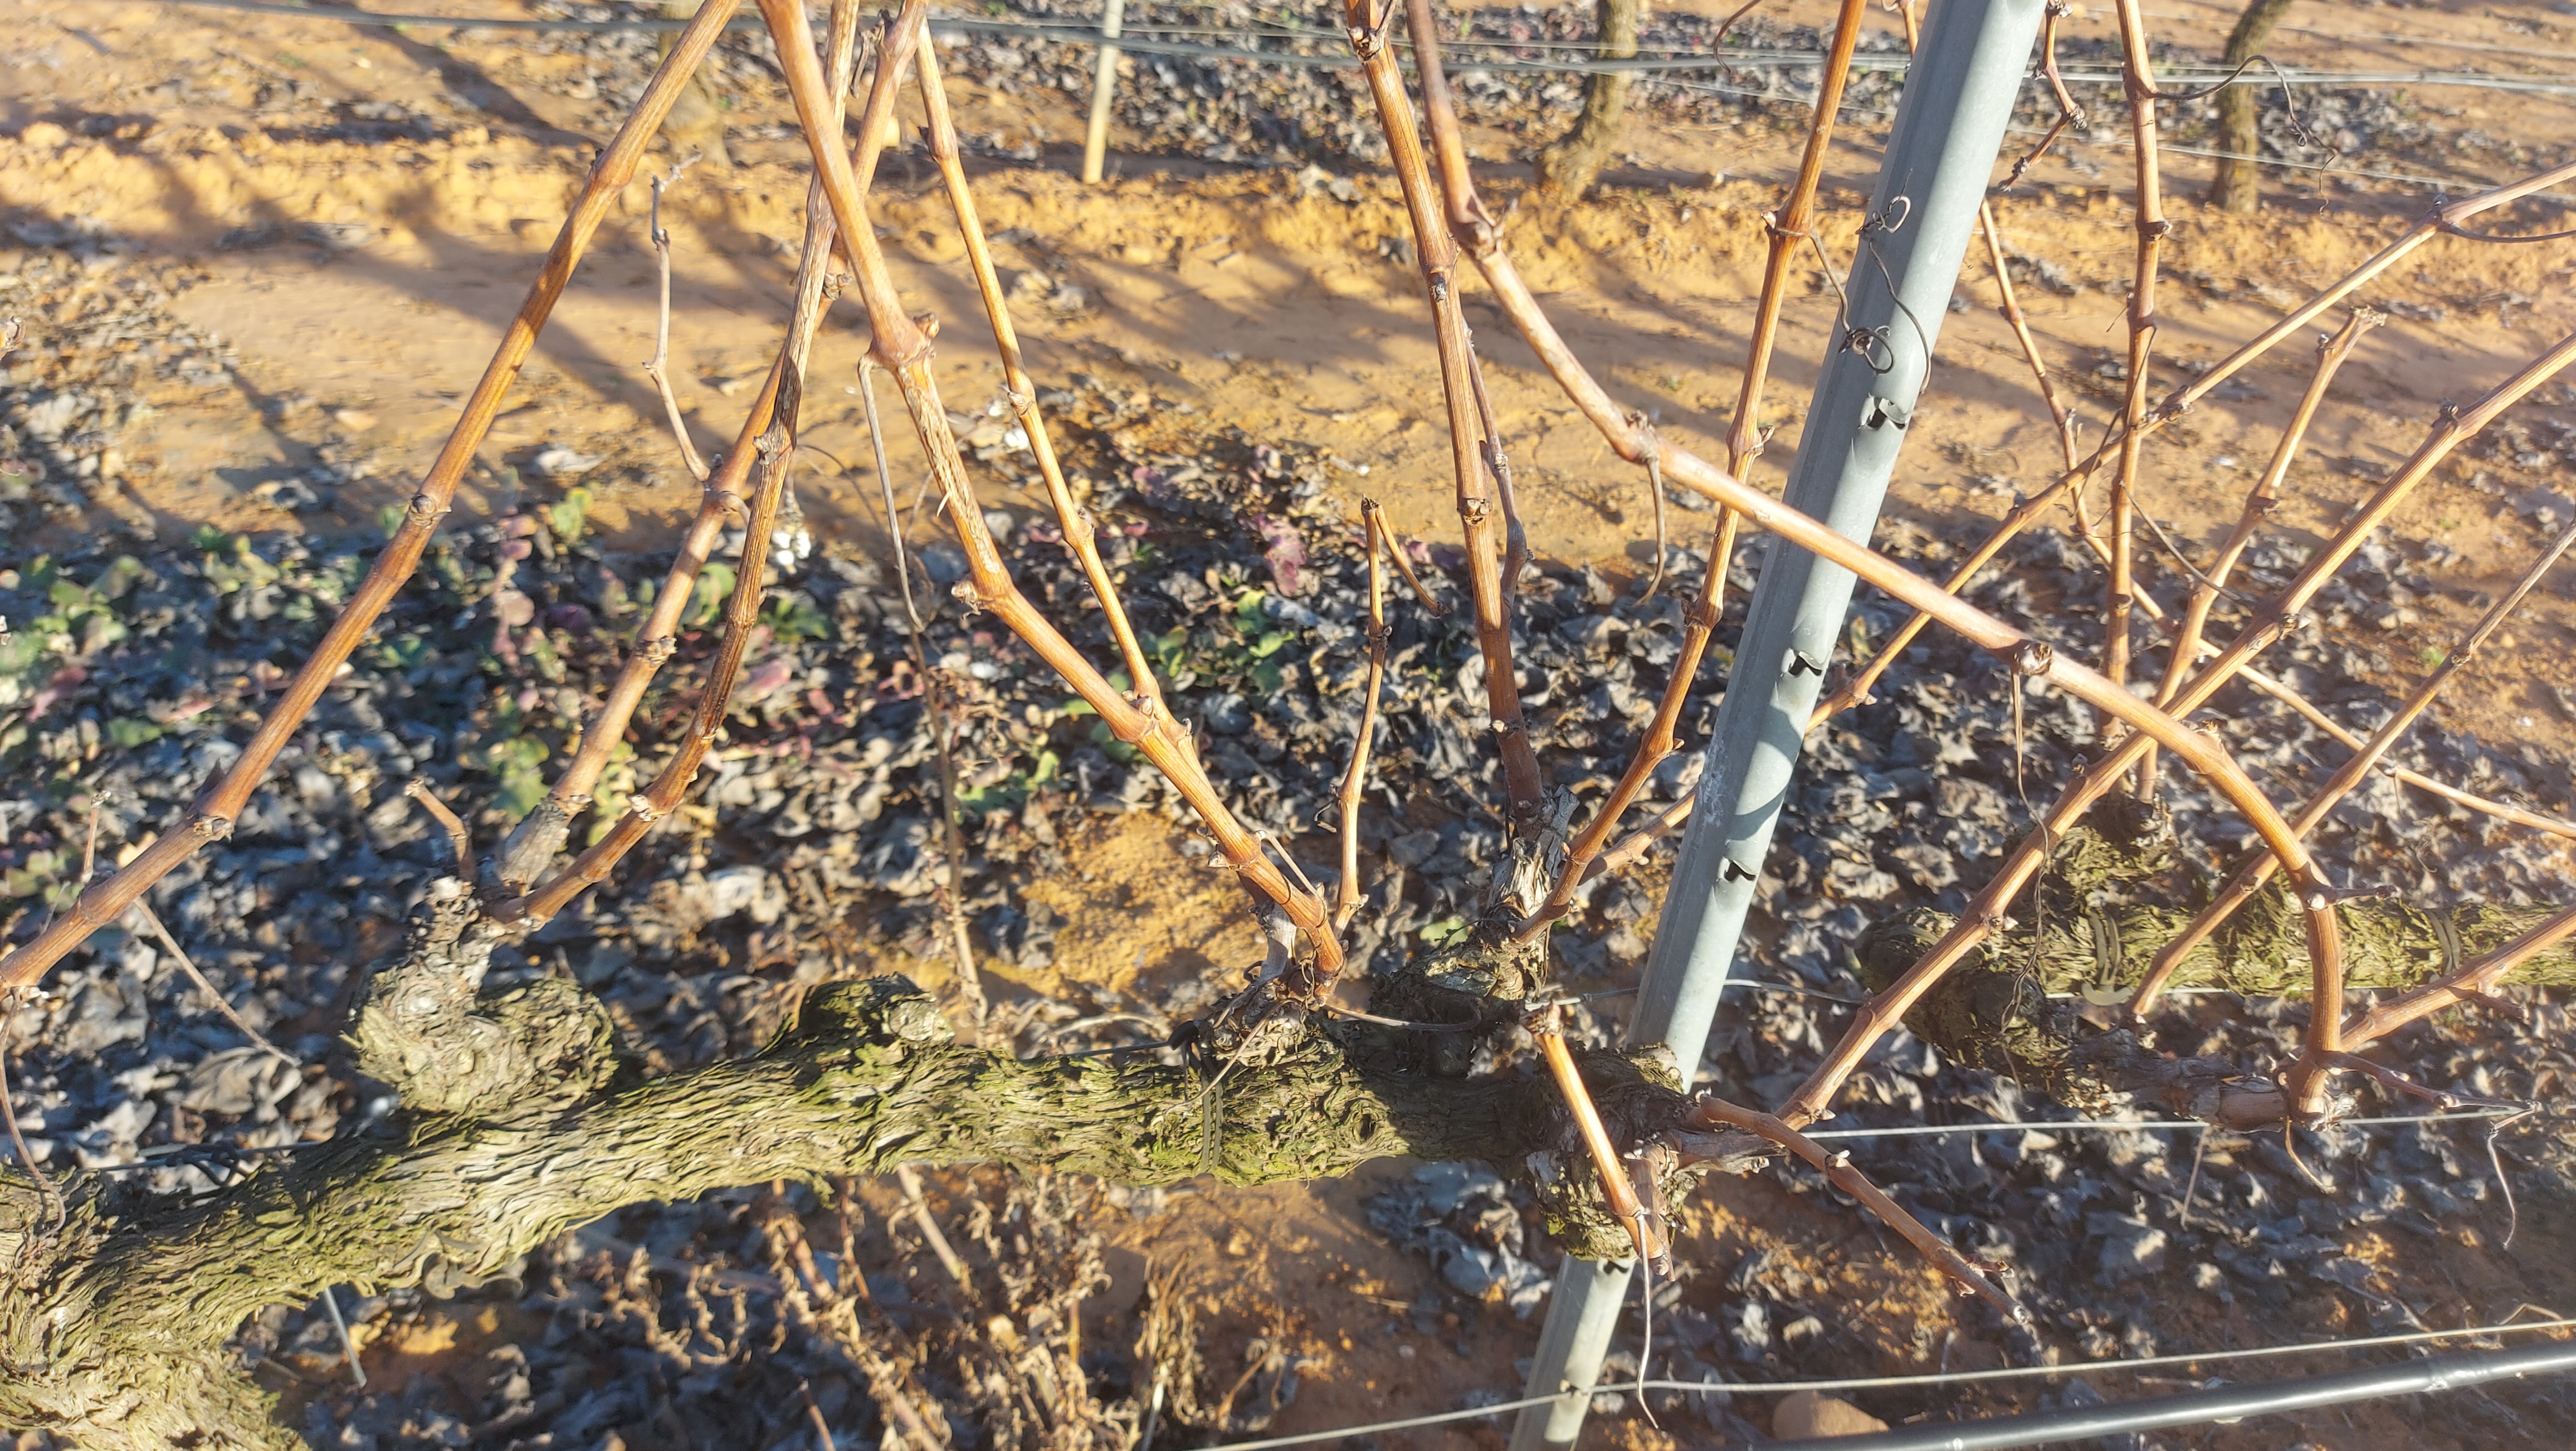
Unpruned shoots: 15
Pruned shoots: 0
Trunks: 2